Indianapolis Motor Speedway

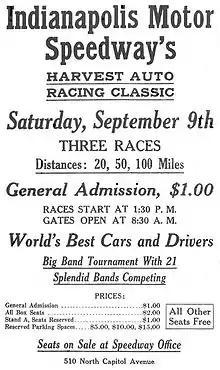
Advertisement for an Indianapolis Motor Speedway "Harvest Classic" race

A classic race followed in 1912, when Ralph DePalma lost a five-lap lead with five laps to go after his car broke down. As DePalma pushed his car around the circuit, Joe Dawson made up the deficit to win. Three of the next four winners were European, with DePalma being the exception as an American national, though originally Italian born. These races gave Indy a worldwide reputation and international drivers began to enter. The 1916 race was shortened to 120 laps, for a number of reasons including a lack of entries from Europe (there were so few entries that the speedway itself entered several cars), a lack of oil, and out of respect for the war in Europe.